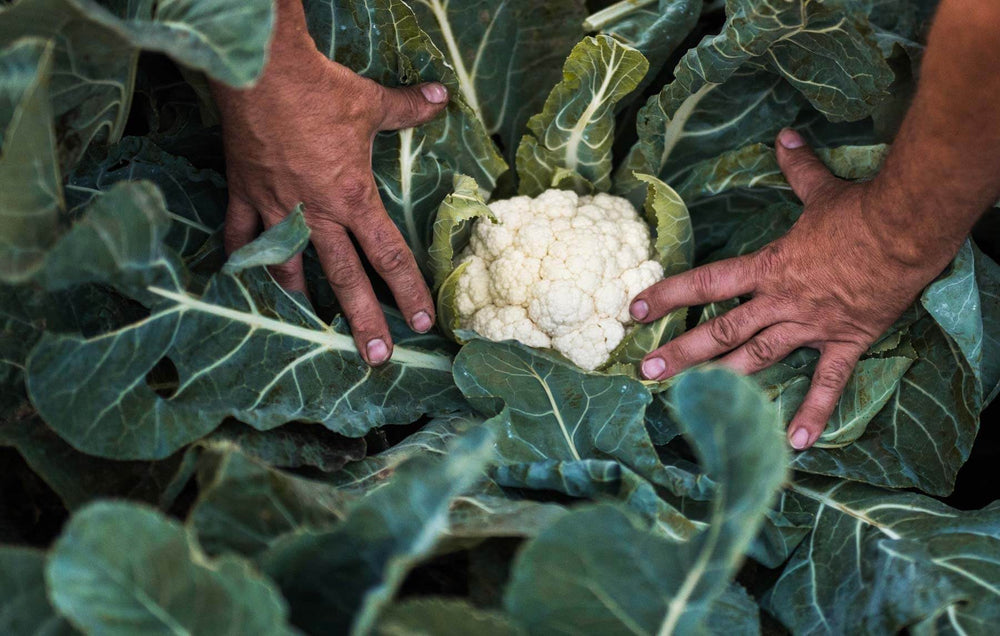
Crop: unknown
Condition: cauliflower